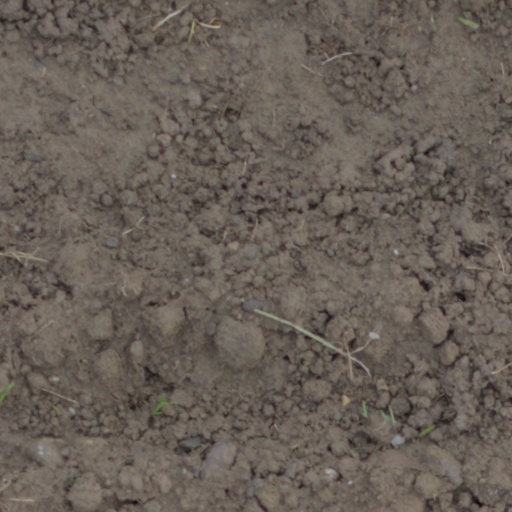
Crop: wheat